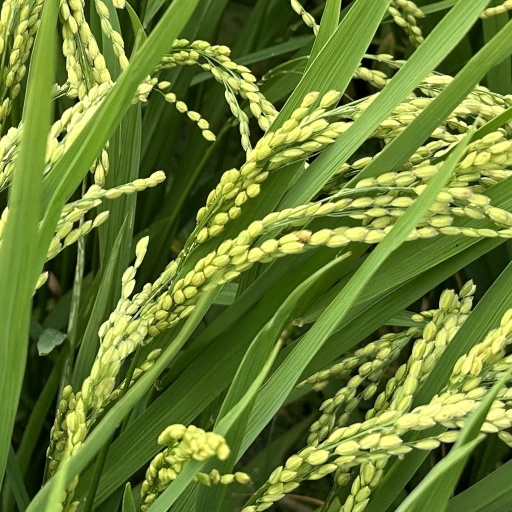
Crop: rice